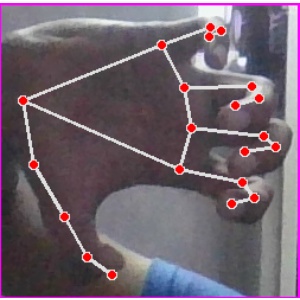
अक्षर: त